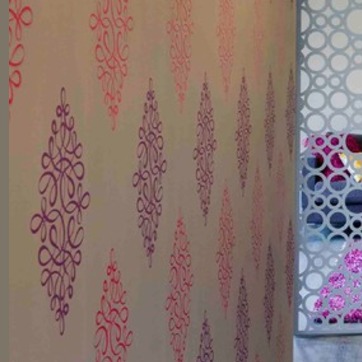
Material: wallpaper